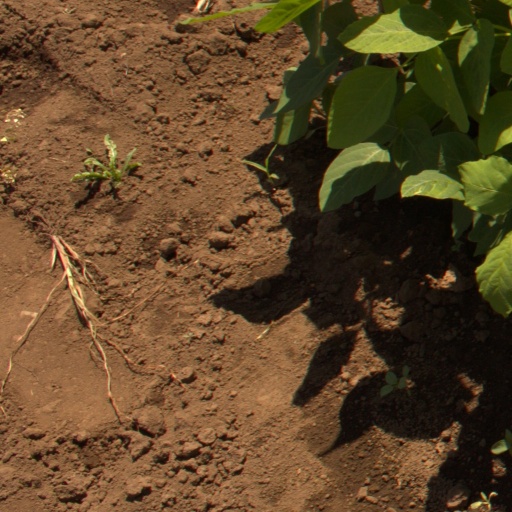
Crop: soybean